José Agusto Briones

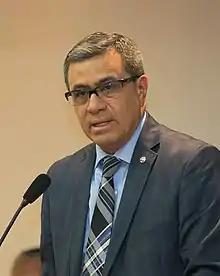
José Iván Agusto Briones at the Press conference on the presentation of the National Voluntary Review by Ecuador

José Iván Agusto Briones (8 May 1961 – 23 May 2021) was an Ecuadorian politician who served as Minister of Energy.